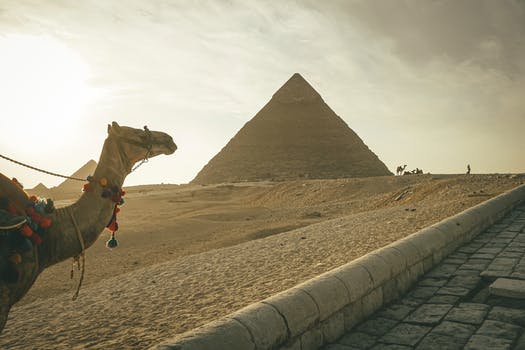
Label: No Watermark